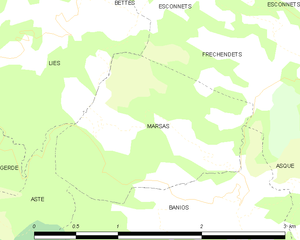
Carte des communes françaises
Marsas est une commune française située dans le département des Hautes-Pyrénées, en région Occitanie.